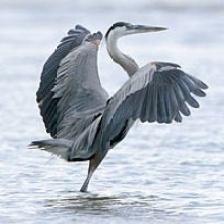
Species: BLUE HERON
Scientific name: ARDEA HERODIAS
ImageNet parent category: little_blue_heron